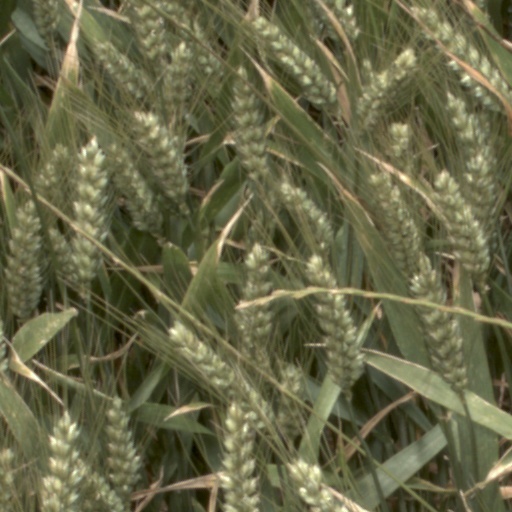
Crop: wheat